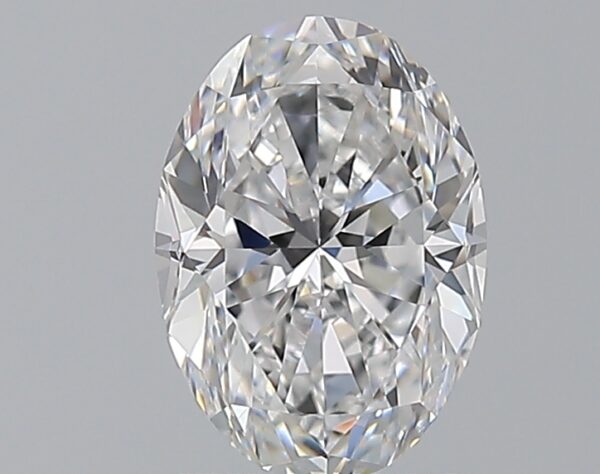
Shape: oval
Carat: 1.5
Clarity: VVS1
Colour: D
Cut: GD
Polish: EX
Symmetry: EX
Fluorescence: M
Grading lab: GIA
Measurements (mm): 8.5 x 6.06 x 4.14